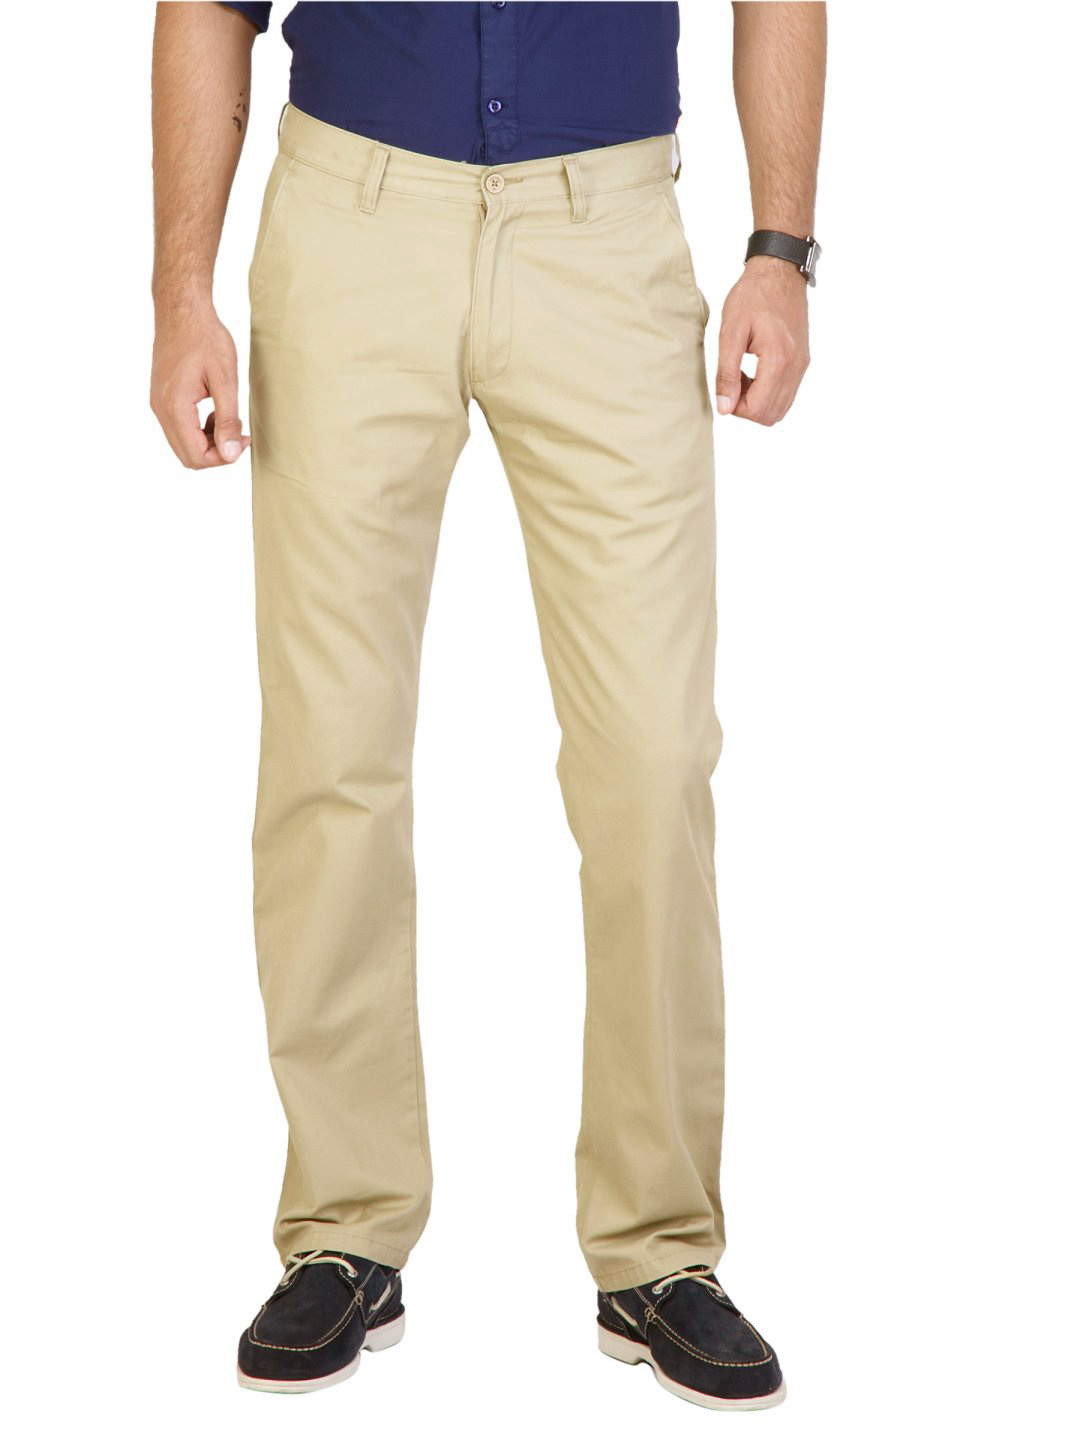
Highlander Men Classic Chinosdk.Cream Trousers
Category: Apparel / Bottomwear / Trousers
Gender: Men
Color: Beige
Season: Fall 2011
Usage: Casual